Nepenthes glabrata

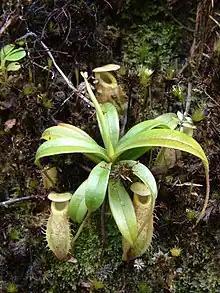
A young rosette plant

Leaves are chartaceous and sessile. The lamina (leaf blade) of young rosette plants is linear, while that of rosettes on mature plants may be greatly reduced to the point of being almost absent. On climbing stems, the lamina is narrowly oblong-ligulate to narrowly oblanceolate. It measures up to 12 cm in length by 3 cm in width. It has an acute apex with a slightly peltate tendril insertion. The lamina is shortly attenuate at the base, clasping the stem by approximately one-third to one-half of its circumference and may or may not become decurrent as a pair of very low ridges. One to three longitudinal veins are present on either side of the midrib. Pinnate veins are inconspicuous.